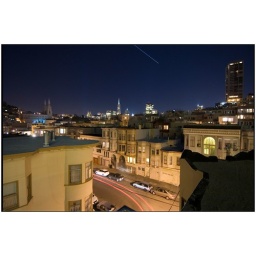
That is a plane in the sky coming into land @ SFO int'l airport.